Yealering, Western Australia

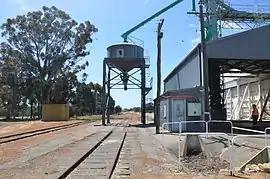
View of Yealering silos, 2013.

Yealering is a town in the Wheatbelt region of Western Australia, approximately 220km south-east of Perth between the towns of Wickepin and Corrigin. It is located beside the lake of the same name. While the town's population is small, it services a large agricultural district in the northern Wickepin Shire. At the , Yealering had a population of 104.